Semarang

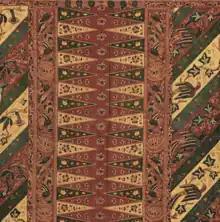
Semarang (?) batik made prior to 1867, in the workshop owned by batik pioneer Carolina Josephina von Franquemont (1817–1867). Photo courtesy of the Queen Sirikit Museum of Textiles, Bangkok

Semarang's Ahmad Yani International Airport is served by a number of operators. In 2018, the airport terminal was relocated to a new and much larger site; the old terminal continues to be used for government and military flights.